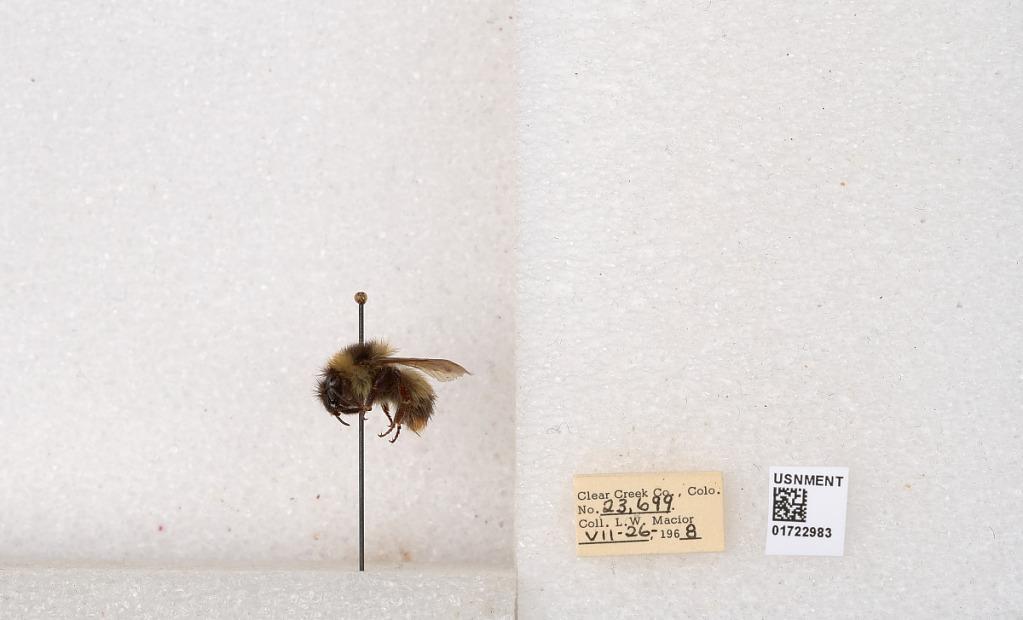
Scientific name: Bombus kirbyellus
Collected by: L. Macior
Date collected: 1968-7-26
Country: United States
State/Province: Colorado
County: Clear Creek
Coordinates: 39.6891, -105.644